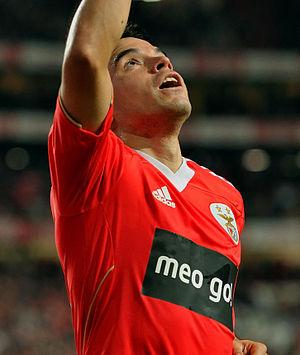
Javier Pedro Saviola Fernández, né le 11 décembre 1981 à Belgrano, est un footballeur international argentin qui évoluait au poste d'attaquant.